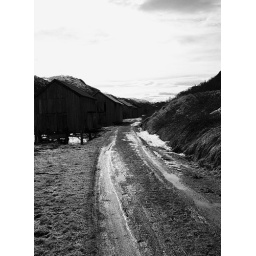
Dirt road running past boathouses in Snillfjord. Canon EOS 500D w/ Canon EF-S 18-55mm f/3.5-5.6 IS